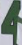
Number: 4